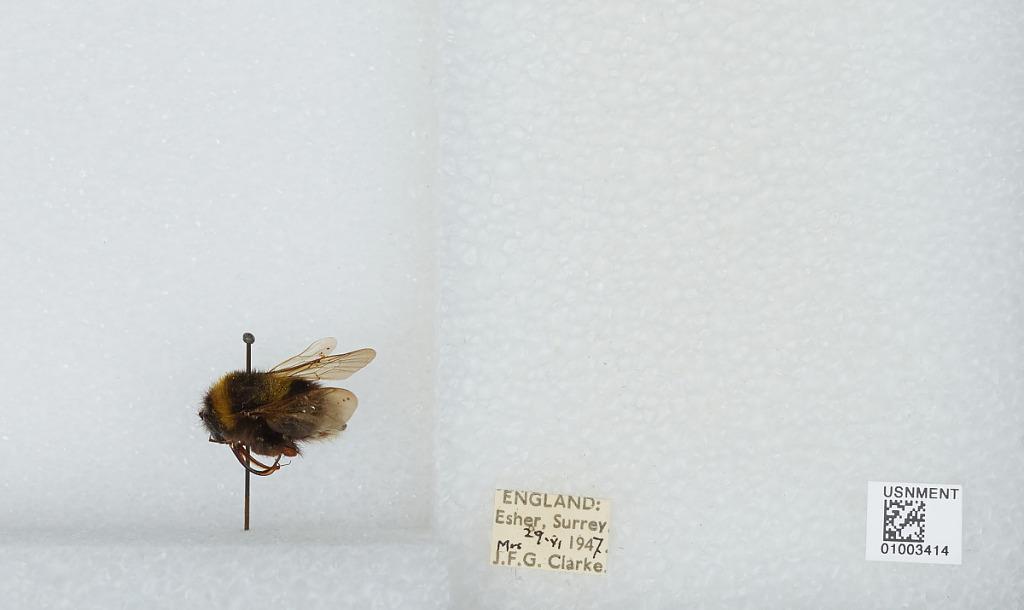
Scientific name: Bombus (Megabombus) hortorum (Linnaeus)
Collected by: J. Clarke
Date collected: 1947-6-29
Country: United Kingdom
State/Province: England
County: Surrey
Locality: Elmbridge; Esher
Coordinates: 51.3692, -0.365